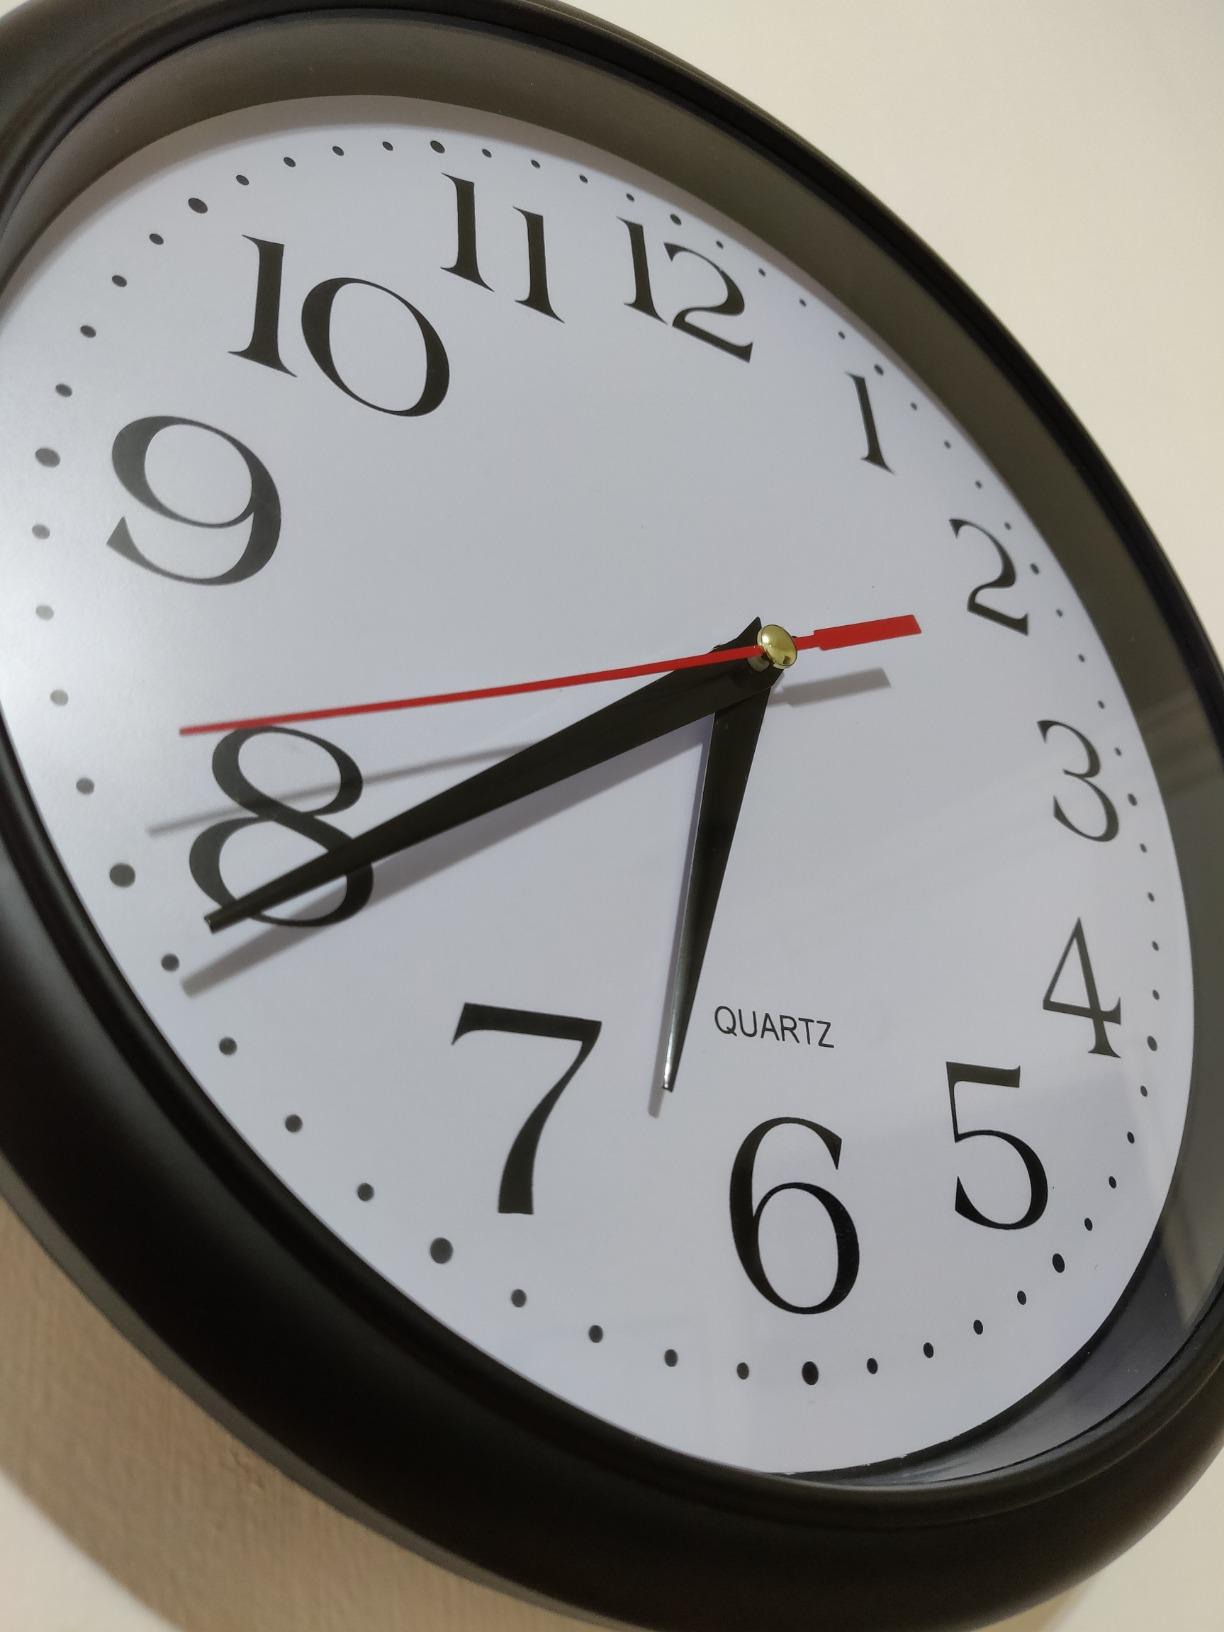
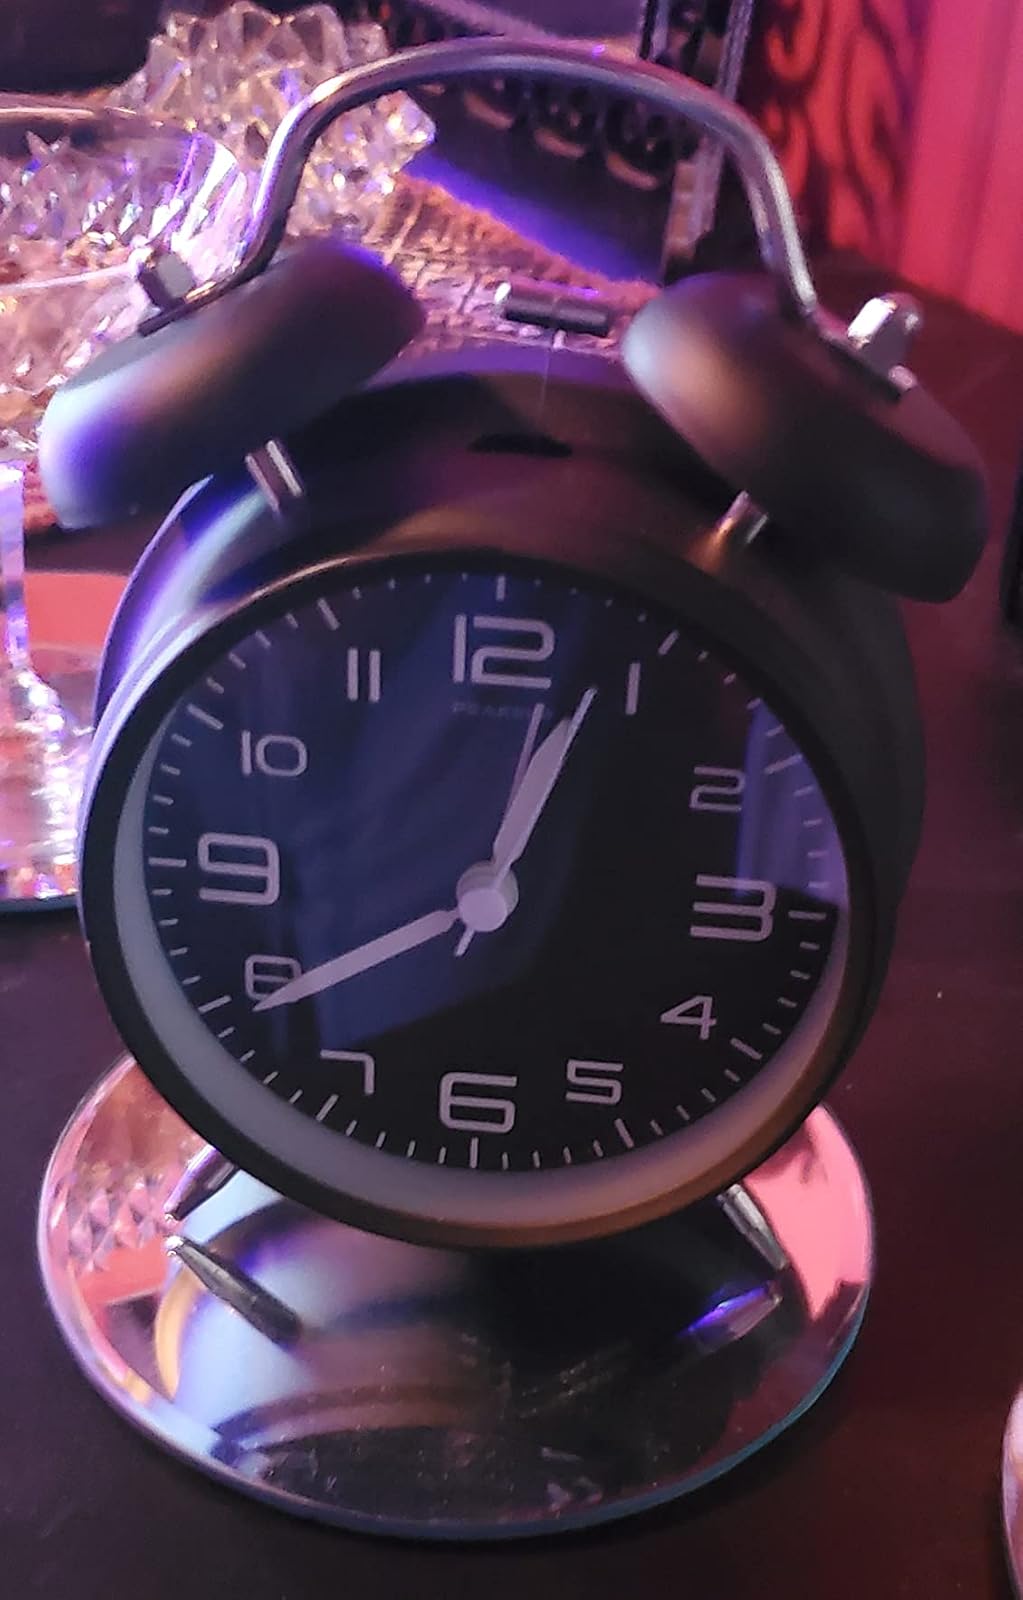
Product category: clock
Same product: no